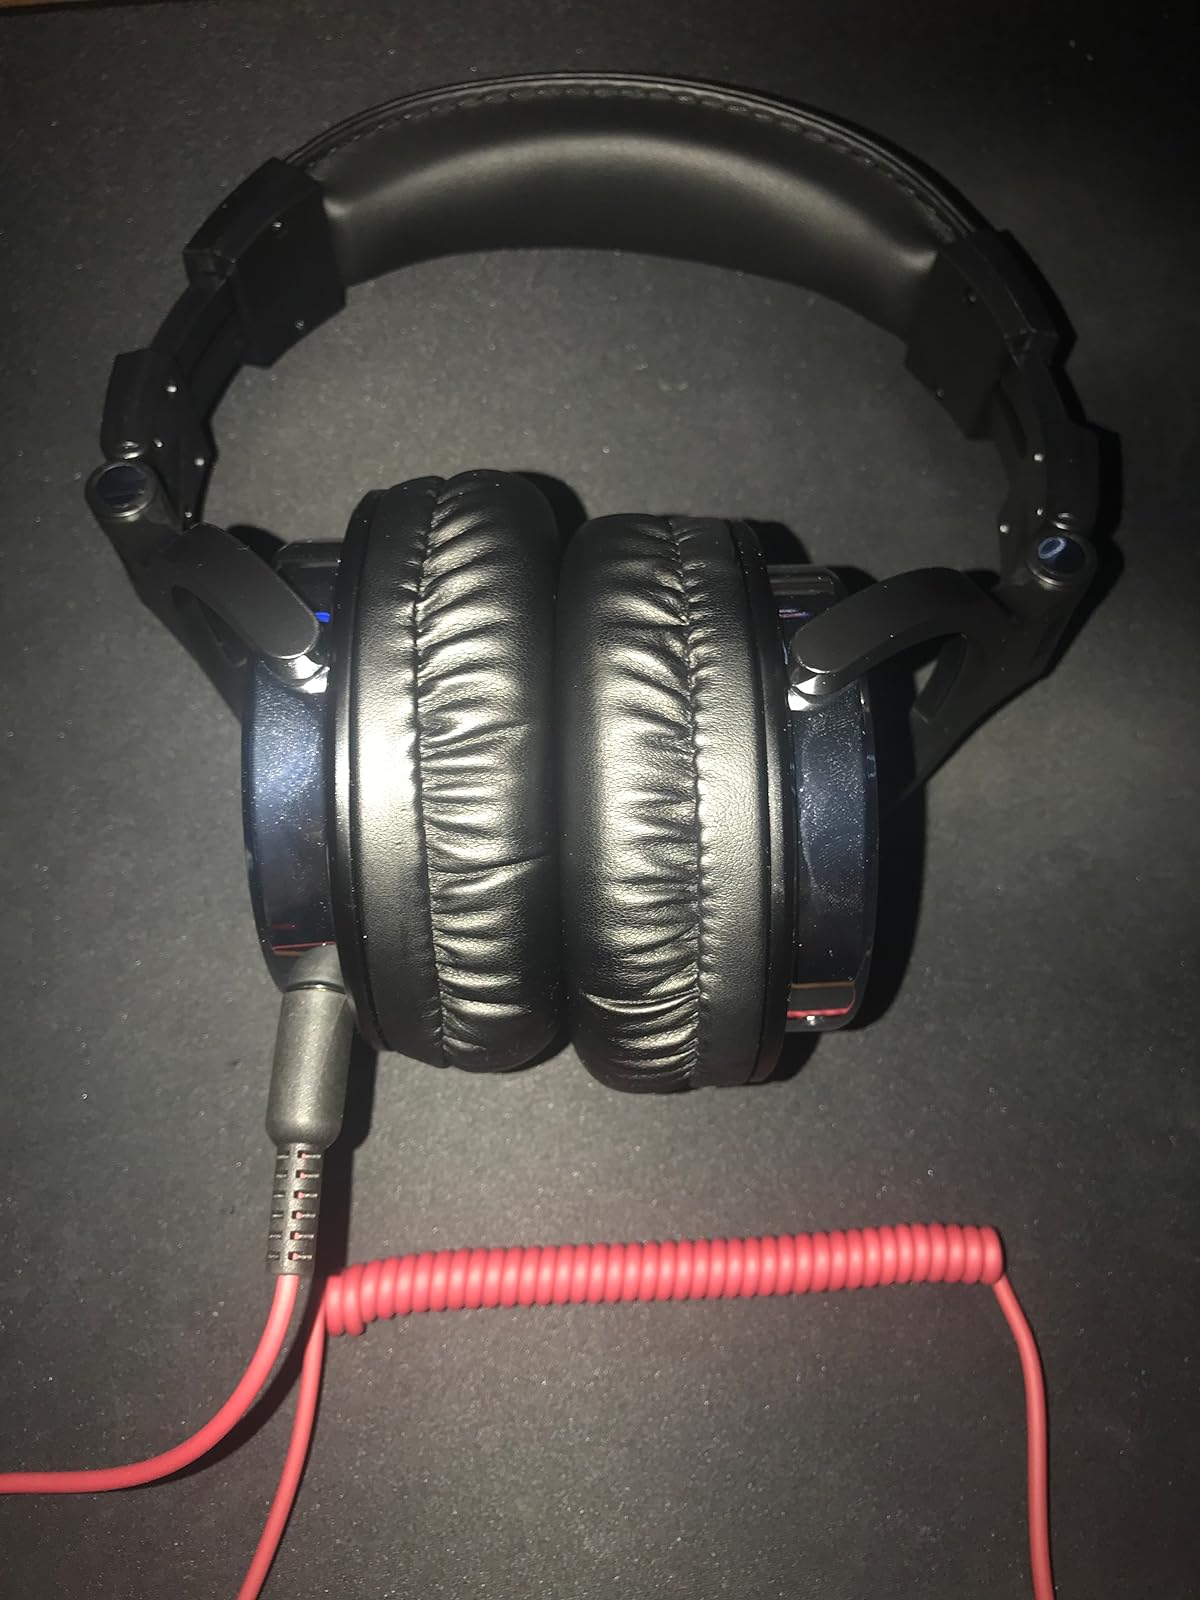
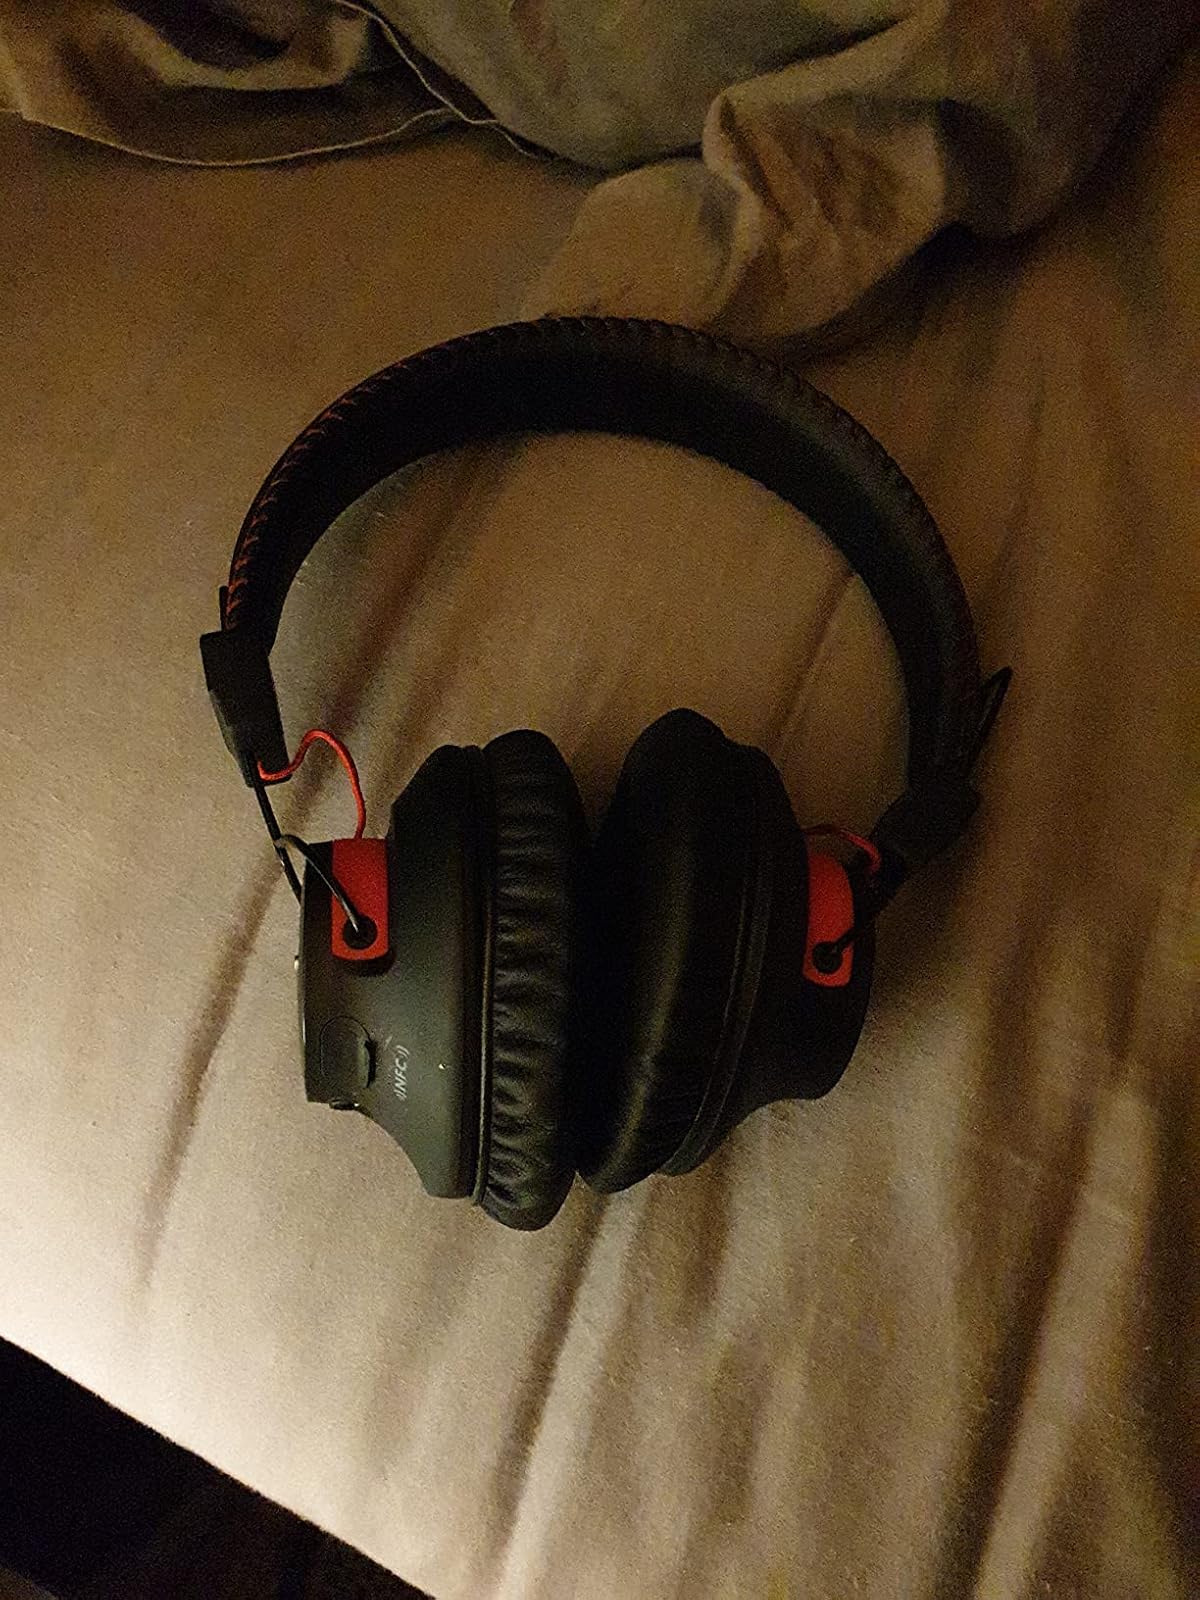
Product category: headphones
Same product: no